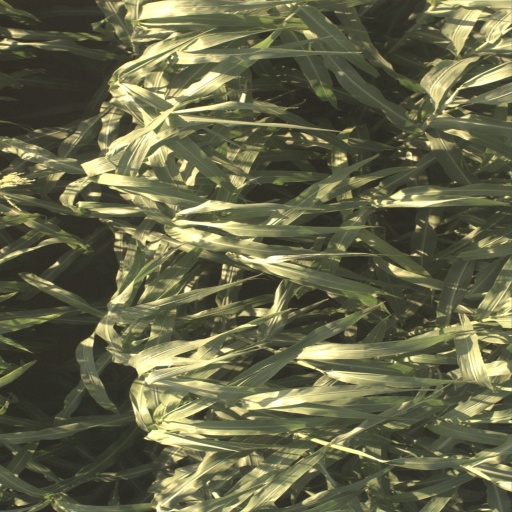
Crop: sorghum